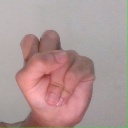
अक्षर: स